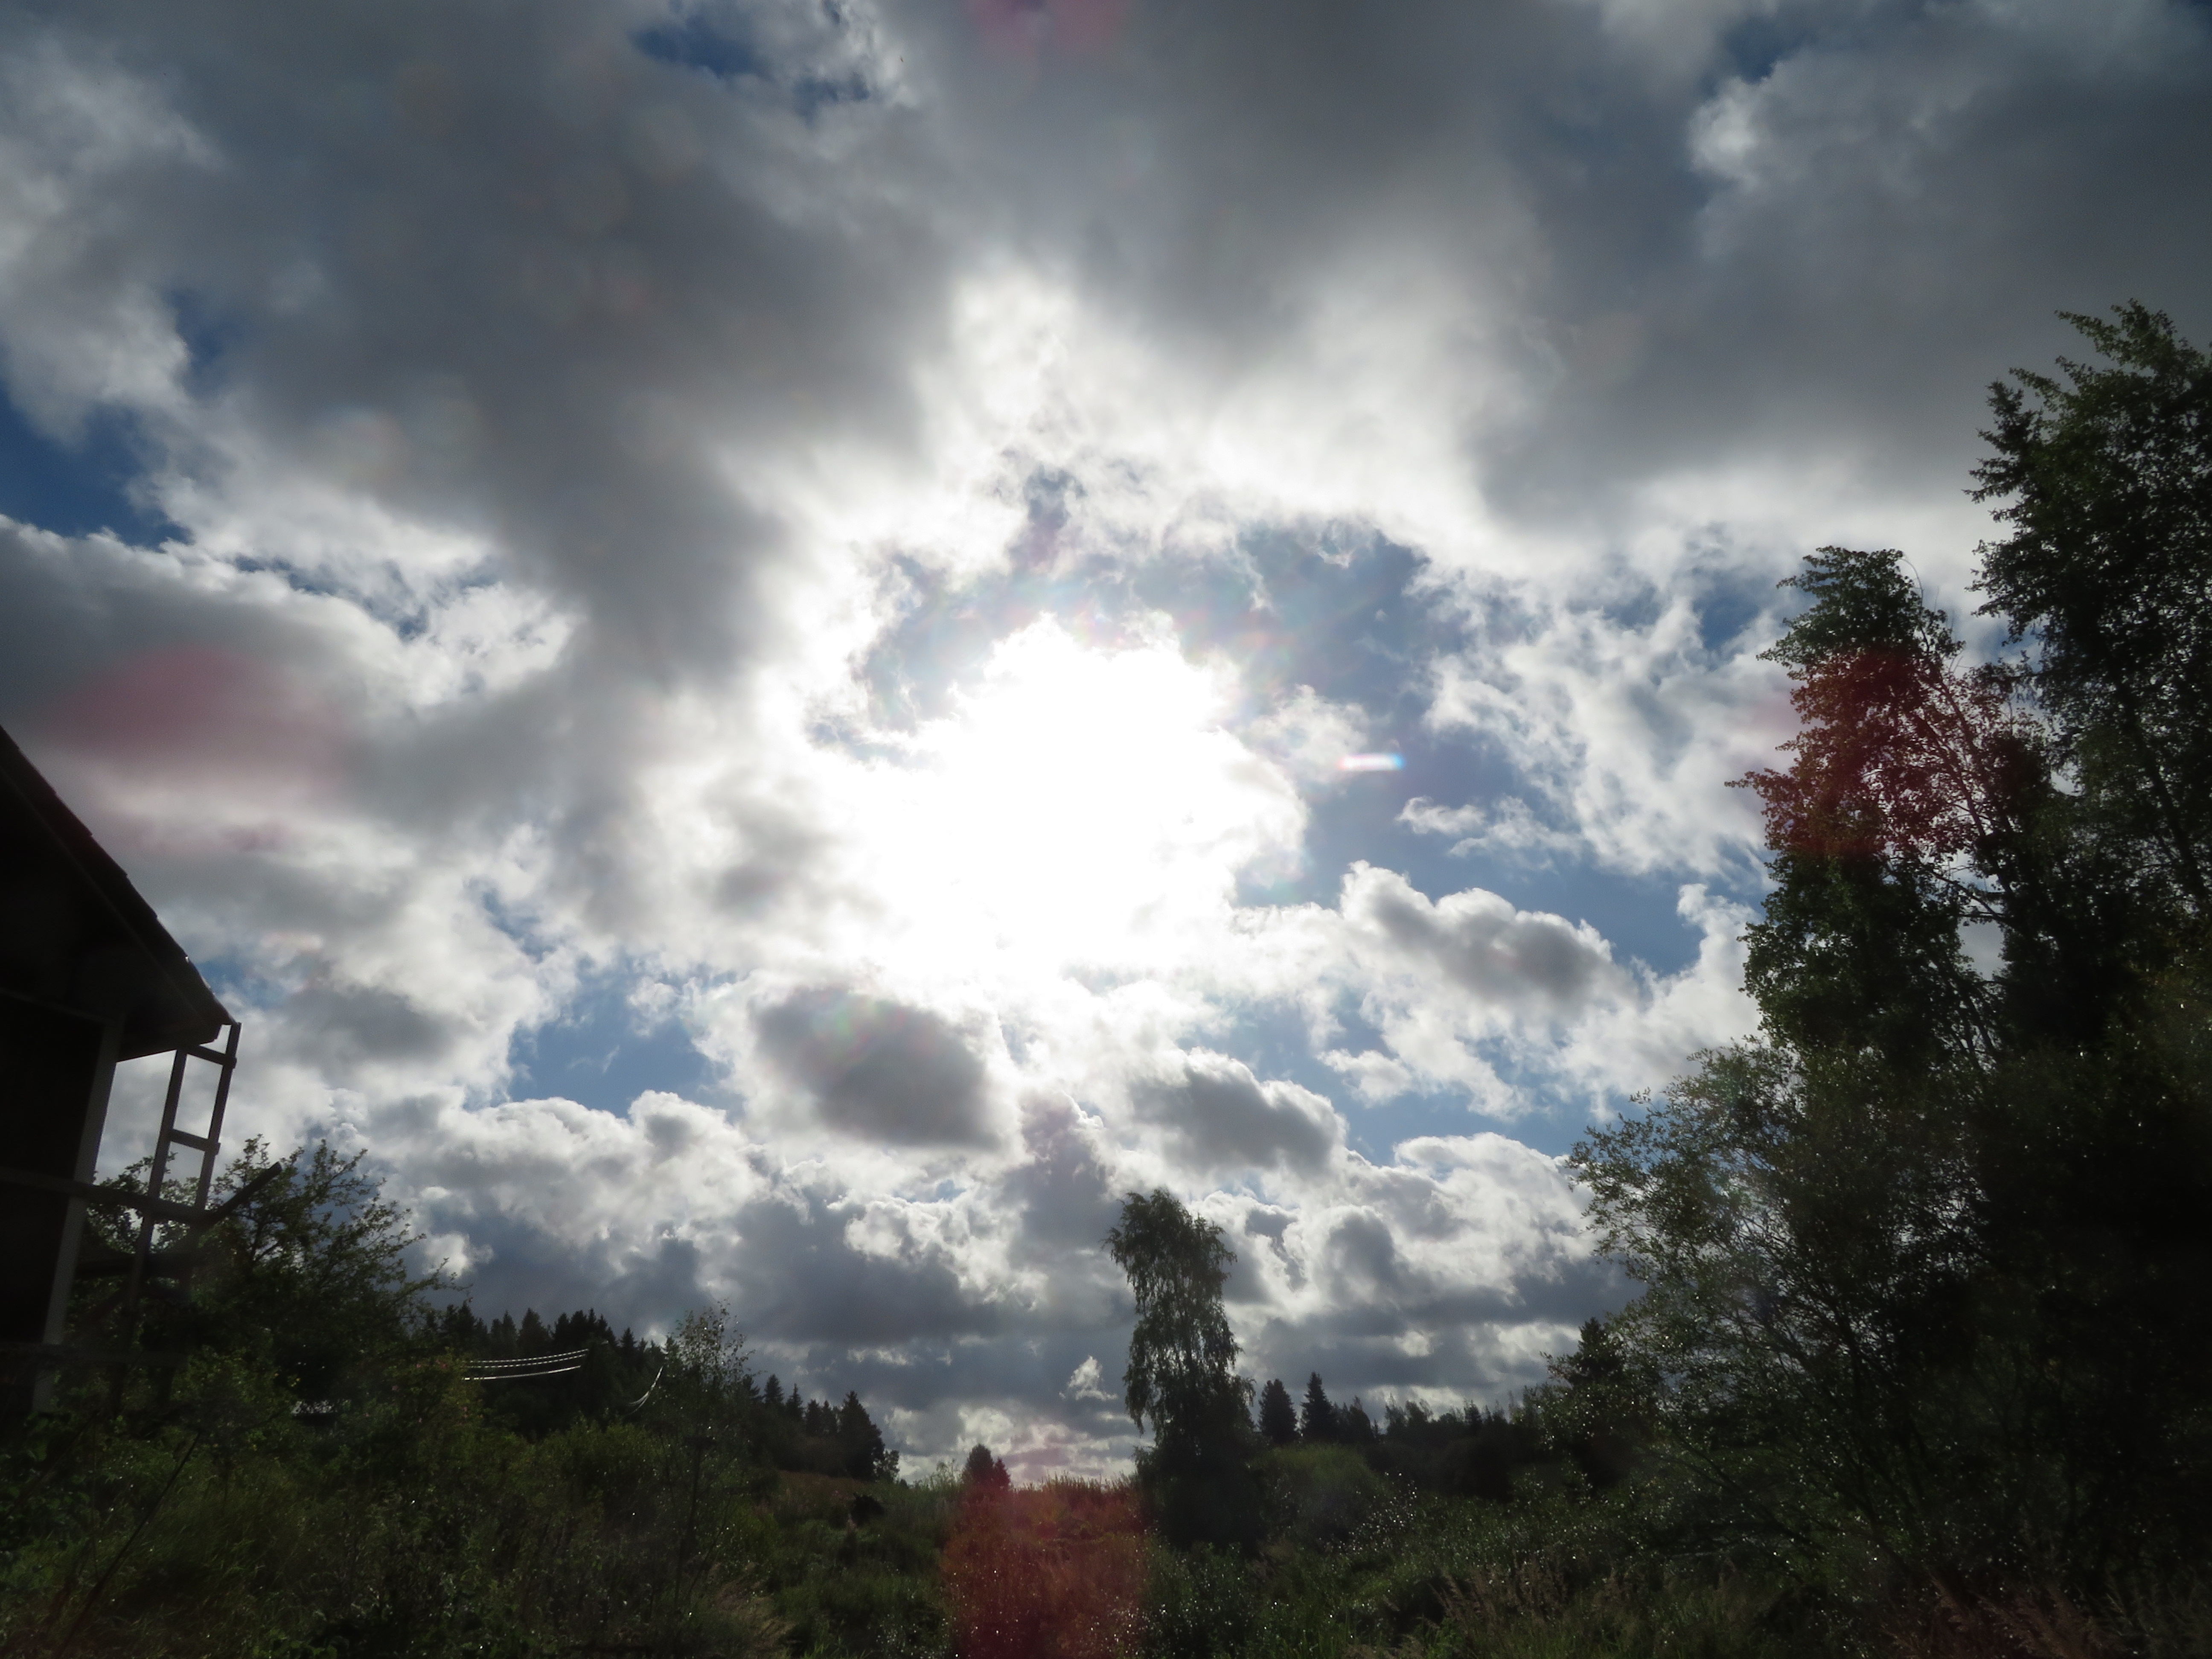
clouds, old house, sun, trees, vegetation, sky, daytime, cloud, branch, cumulus, sunlight, meteorological phenomenon, evergreen, conifer, temperate broadleaf and mixed forest, deciduous, fir, Northern hardwood forest